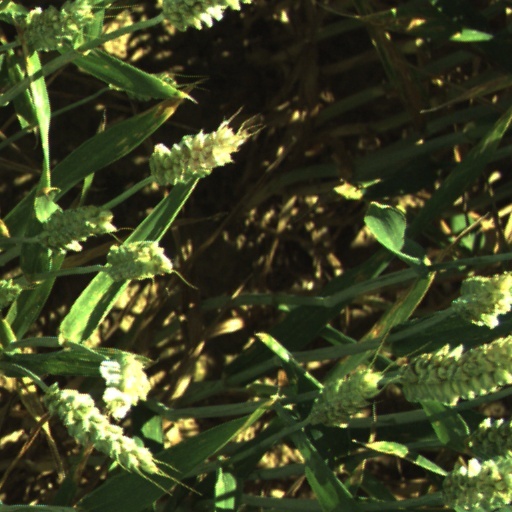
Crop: wheat